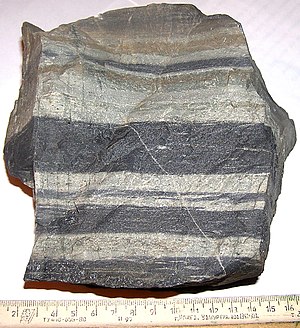
Geologi / Processer / Indre processer / Metamorfose
Kontaktmetamorfose har omdannet denne lyse sandsten med mørke skiferlag til en meget hård hornfels.
Geologi er en geovidenskab, der som emne har den faste jordklode med dens bjergarter og jordarter og disses sammensætning, dannelse og omdannelse gennem tiden. Geologi beskæftiger sig med jordklodens materialer, med de processer som danner materialerne og med de lange tidsrum, gennem hvilke processerne virker. Indenfor geologien studeres også solsystemets klippeplaneter og måner, fx Mars og Månen. Den geologiske videnskab overlapper de andre geovidenskaber, fx hydrologi, geofysik og meteorologi, samt biologi, gennem underdisciplinen palæontologi, studiet af fortidens dyr og planter.